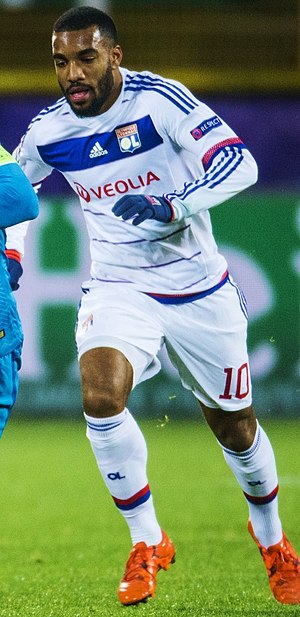
Alexandre Lacazette
Alexandre Lacazette er en fransk professionel fodboldspiller, som til dagligt spiller for Arsenal. Han spiller også for det franske fodboldlandshold.